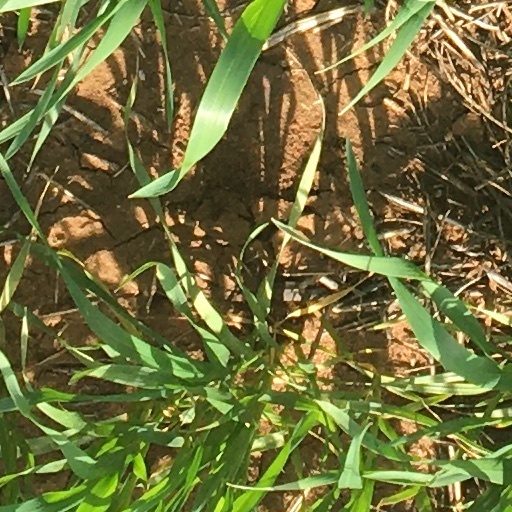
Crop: wheat